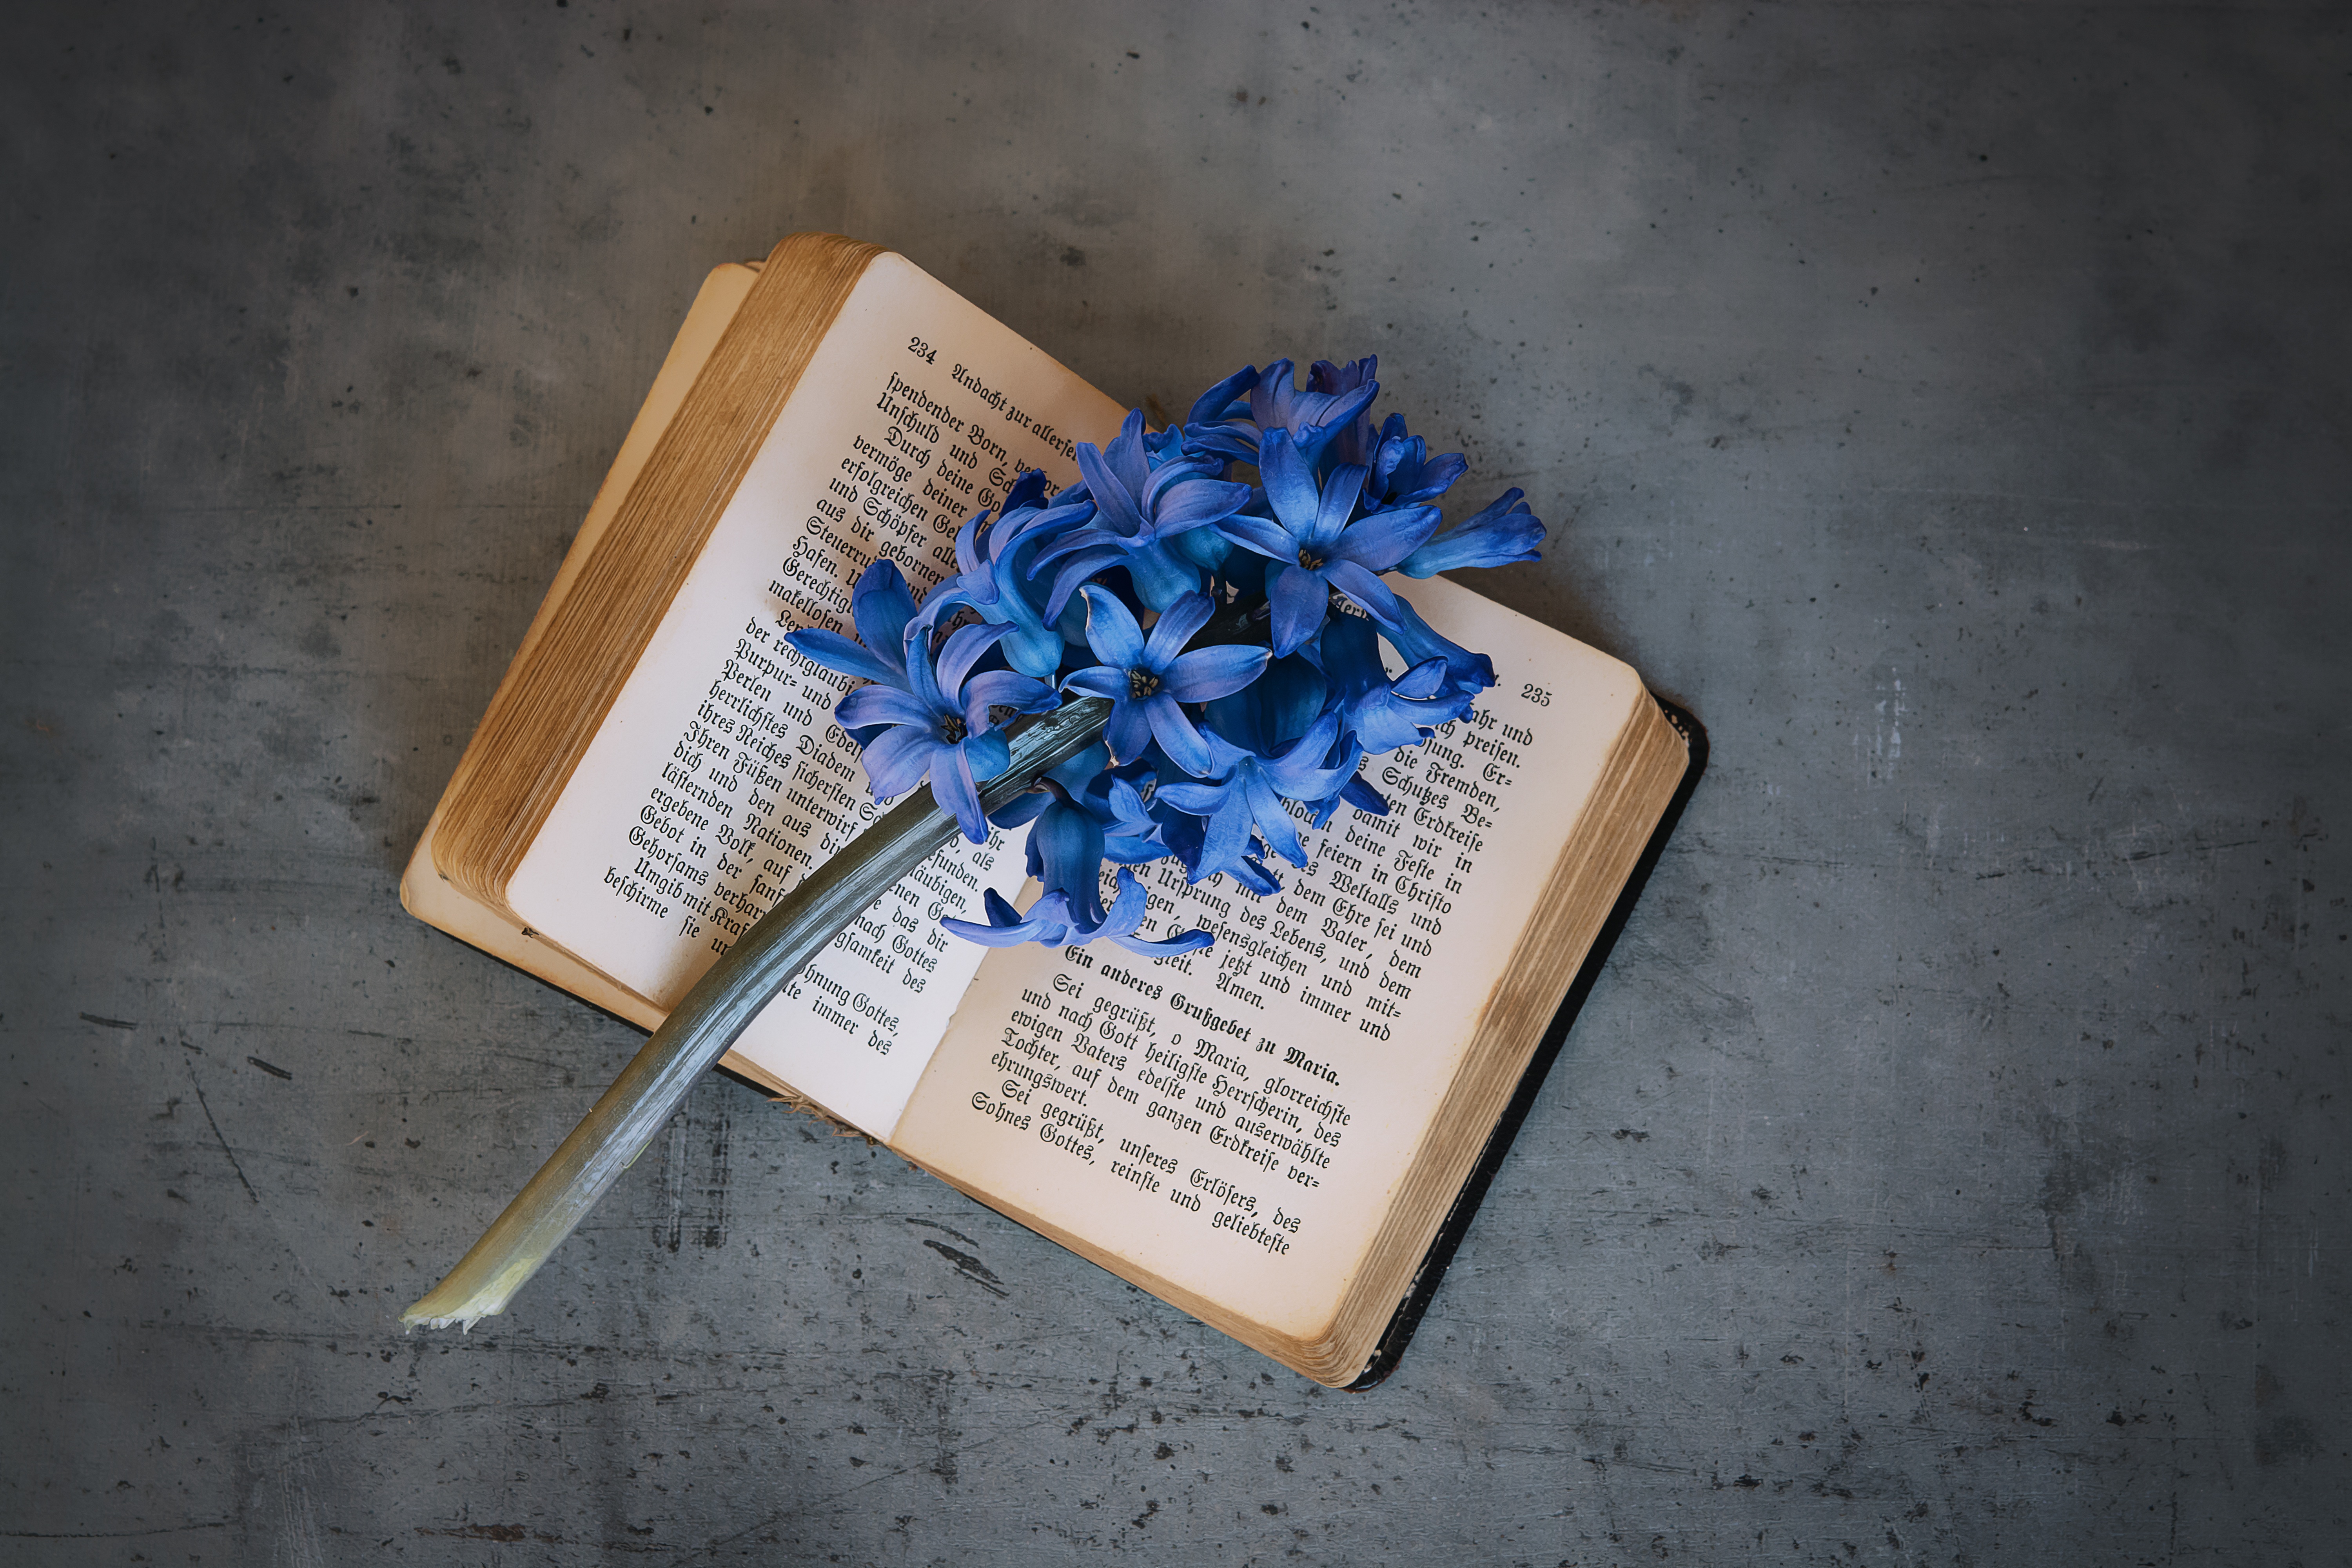
book, flower, old, blue, close, old book, flowers, from above, font, art, fragrant, hyacinth, spring flower, used, book pages, schnittblume, fragrant flower